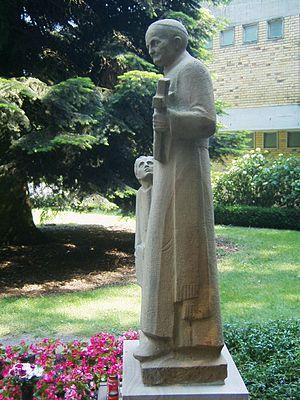
La Société du Verbe Divin [SVD] est une congrégation cléricale missionnaire fondée en 1875 à Steyl par l'Allemand Arnold Janssen, ordonné prêtre en 1861, canonisé en 2003, ainsi que Josef Freinademetz, svd. Ses membres sont appelés « verbistes » ou « Pères de Steyl ».